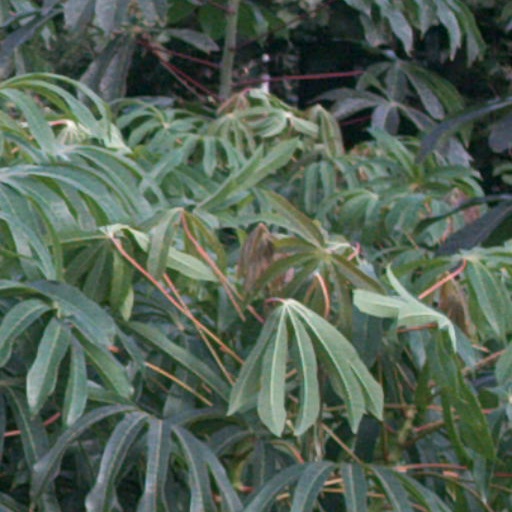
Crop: cassava